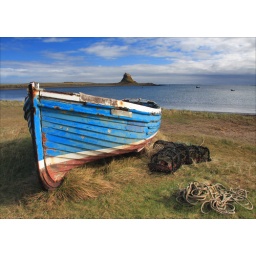
A beached boat above the waterline that I thought made a nice shot with the lobster pots and coiled rope.